Point Reyes State Marine Reserve & Point Reyes State Marine Conservation Area

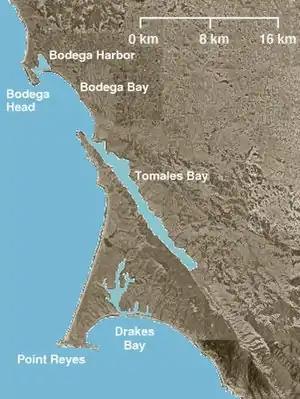

Point Reyes SMR and Point Reyes SMCA are two of 22 marine protected areas adopted by the California Department of Fish and Game in August 2009, during the second phase of the Marine Life Protection Act Initiative. The MLPAI is a collaborative public process to create a statewide network of protected areas along California's coastline.